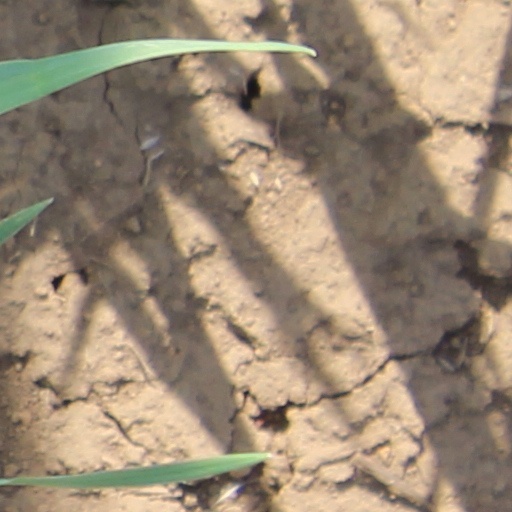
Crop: wheat